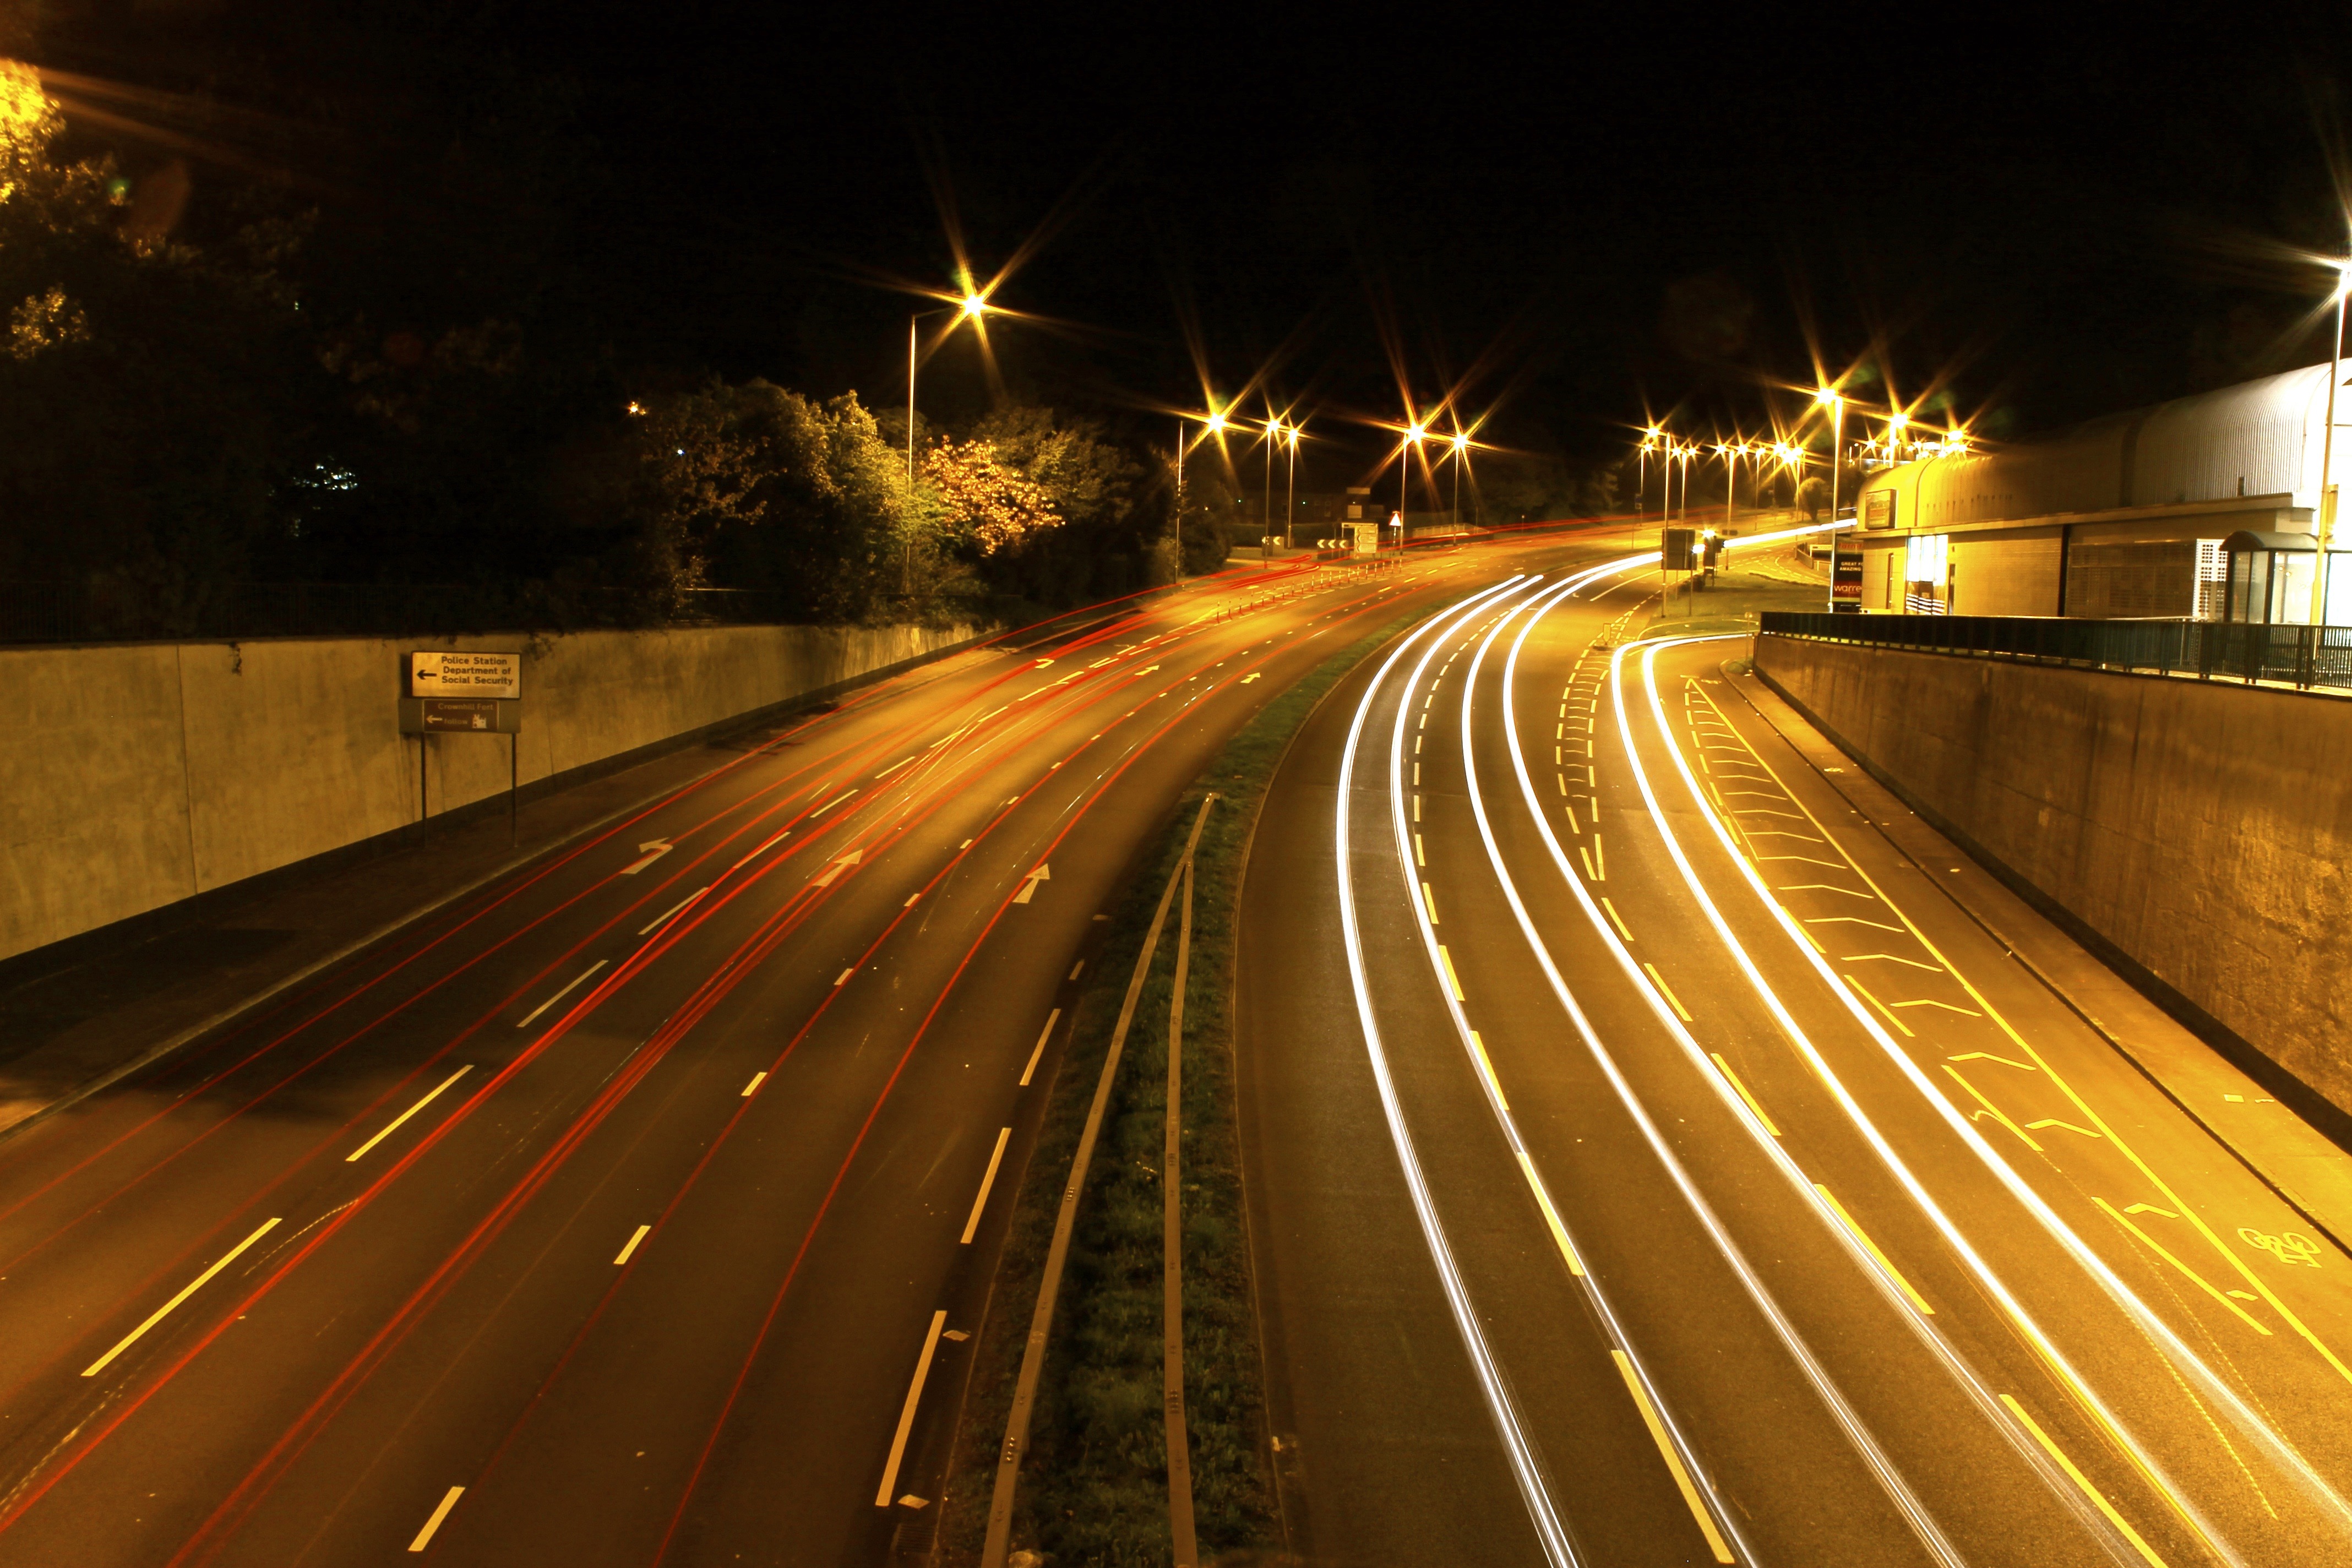
light, road, traffic, street, night, highway, city, tunnel, downtown, motion, evening, darkness, street light, lane, lighting, long exposure, at night, lights, infrastructure, traffic road